Gulfstream G650/G700/G800

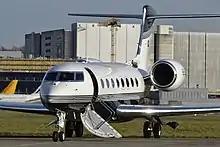
Gulfstream 650 with stairs open

The G650 had a nominal list price of $64.5 million in 2013, but there was a three-year waiting list. Some aircraft produced for delivery in 2013 sold for more than $70 million to buyers that wanted to take immediate delivery.